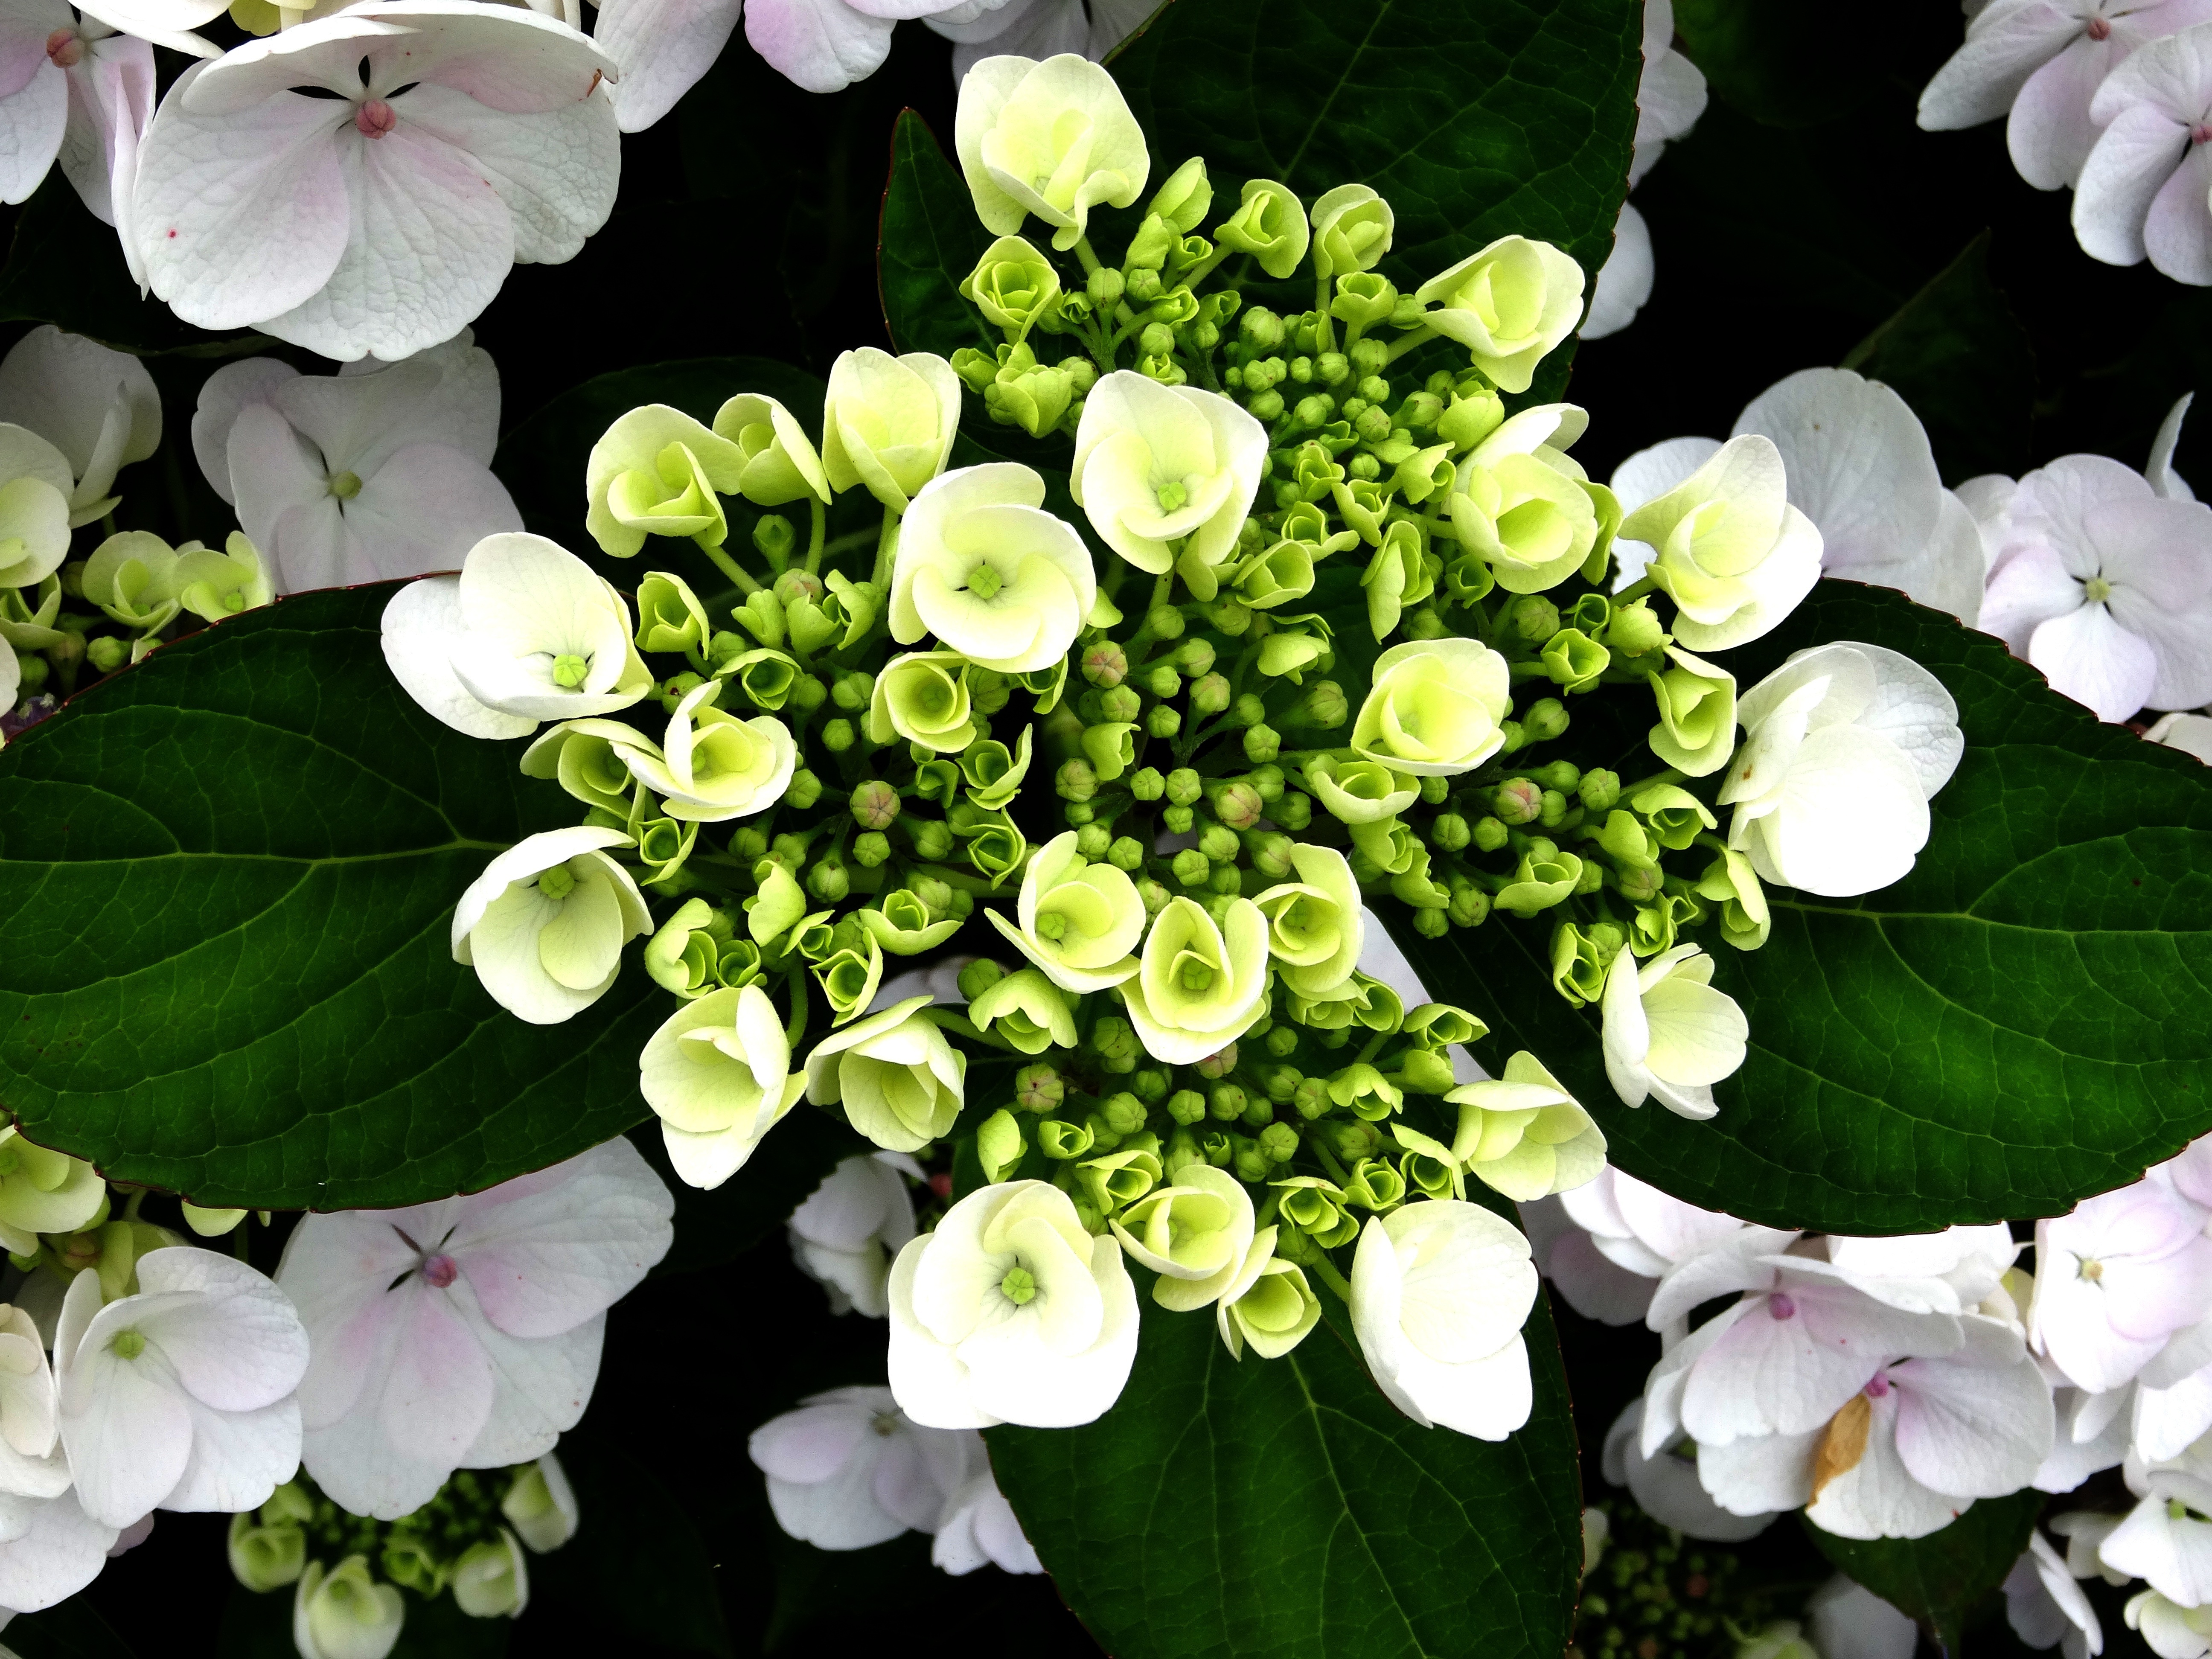
nature, blossom, structure, plant, white, grain, flower, petal, bloom, bouquet, green, botany, colorful, garden, close, flora, hydrangea, leaves, petals, beautiful, floristry, flowering plant, flower bouquet, hydrangeaceae, floral design, plate flower, cornales, land plant, flower arranging, hydrangea serrata